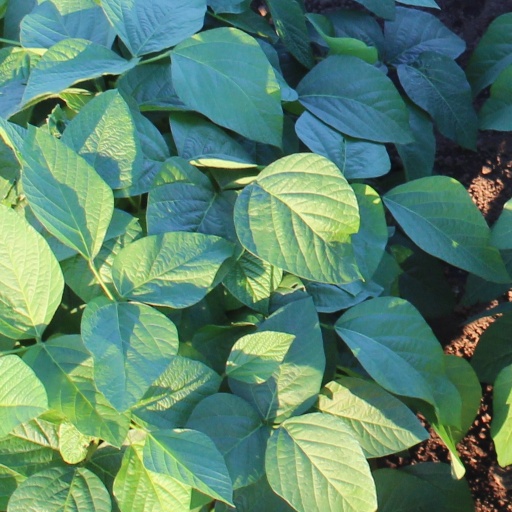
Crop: soybean